John Rolle, 1st Baron Rolle

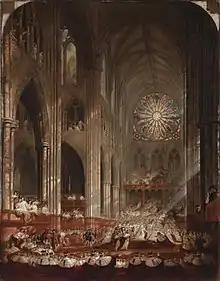
"Coronation of Queen Victoria" by John Martin, 1839 — The painting depicts the accident of Lord Rolle falling on the steps of the Throne

On 28 June 1838, the infirm Lord Rolle attended the coronation of Queen Victoria. What happened was later described by the Queen in her diary: